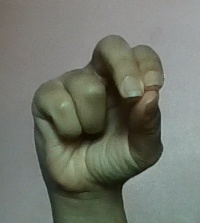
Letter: gaaf